Sexual selection

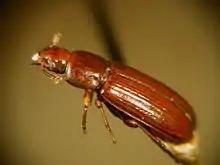
Photograph of flour beetles

Darwin's ideas on sexual selection were met with scepticism by his contemporaries and not considered of great importance, until in the 1930s biologists decided to include sexual selection as a mode of natural selection. Only in the 21st century have they become more important in biology; the theory is now seen as generally applicable and analogous to natural selection. A ten-year study, experimentally varying sexual selection on flour beetles with other factors held constant, showed that sexual selection protected even an inbred population against extinction.